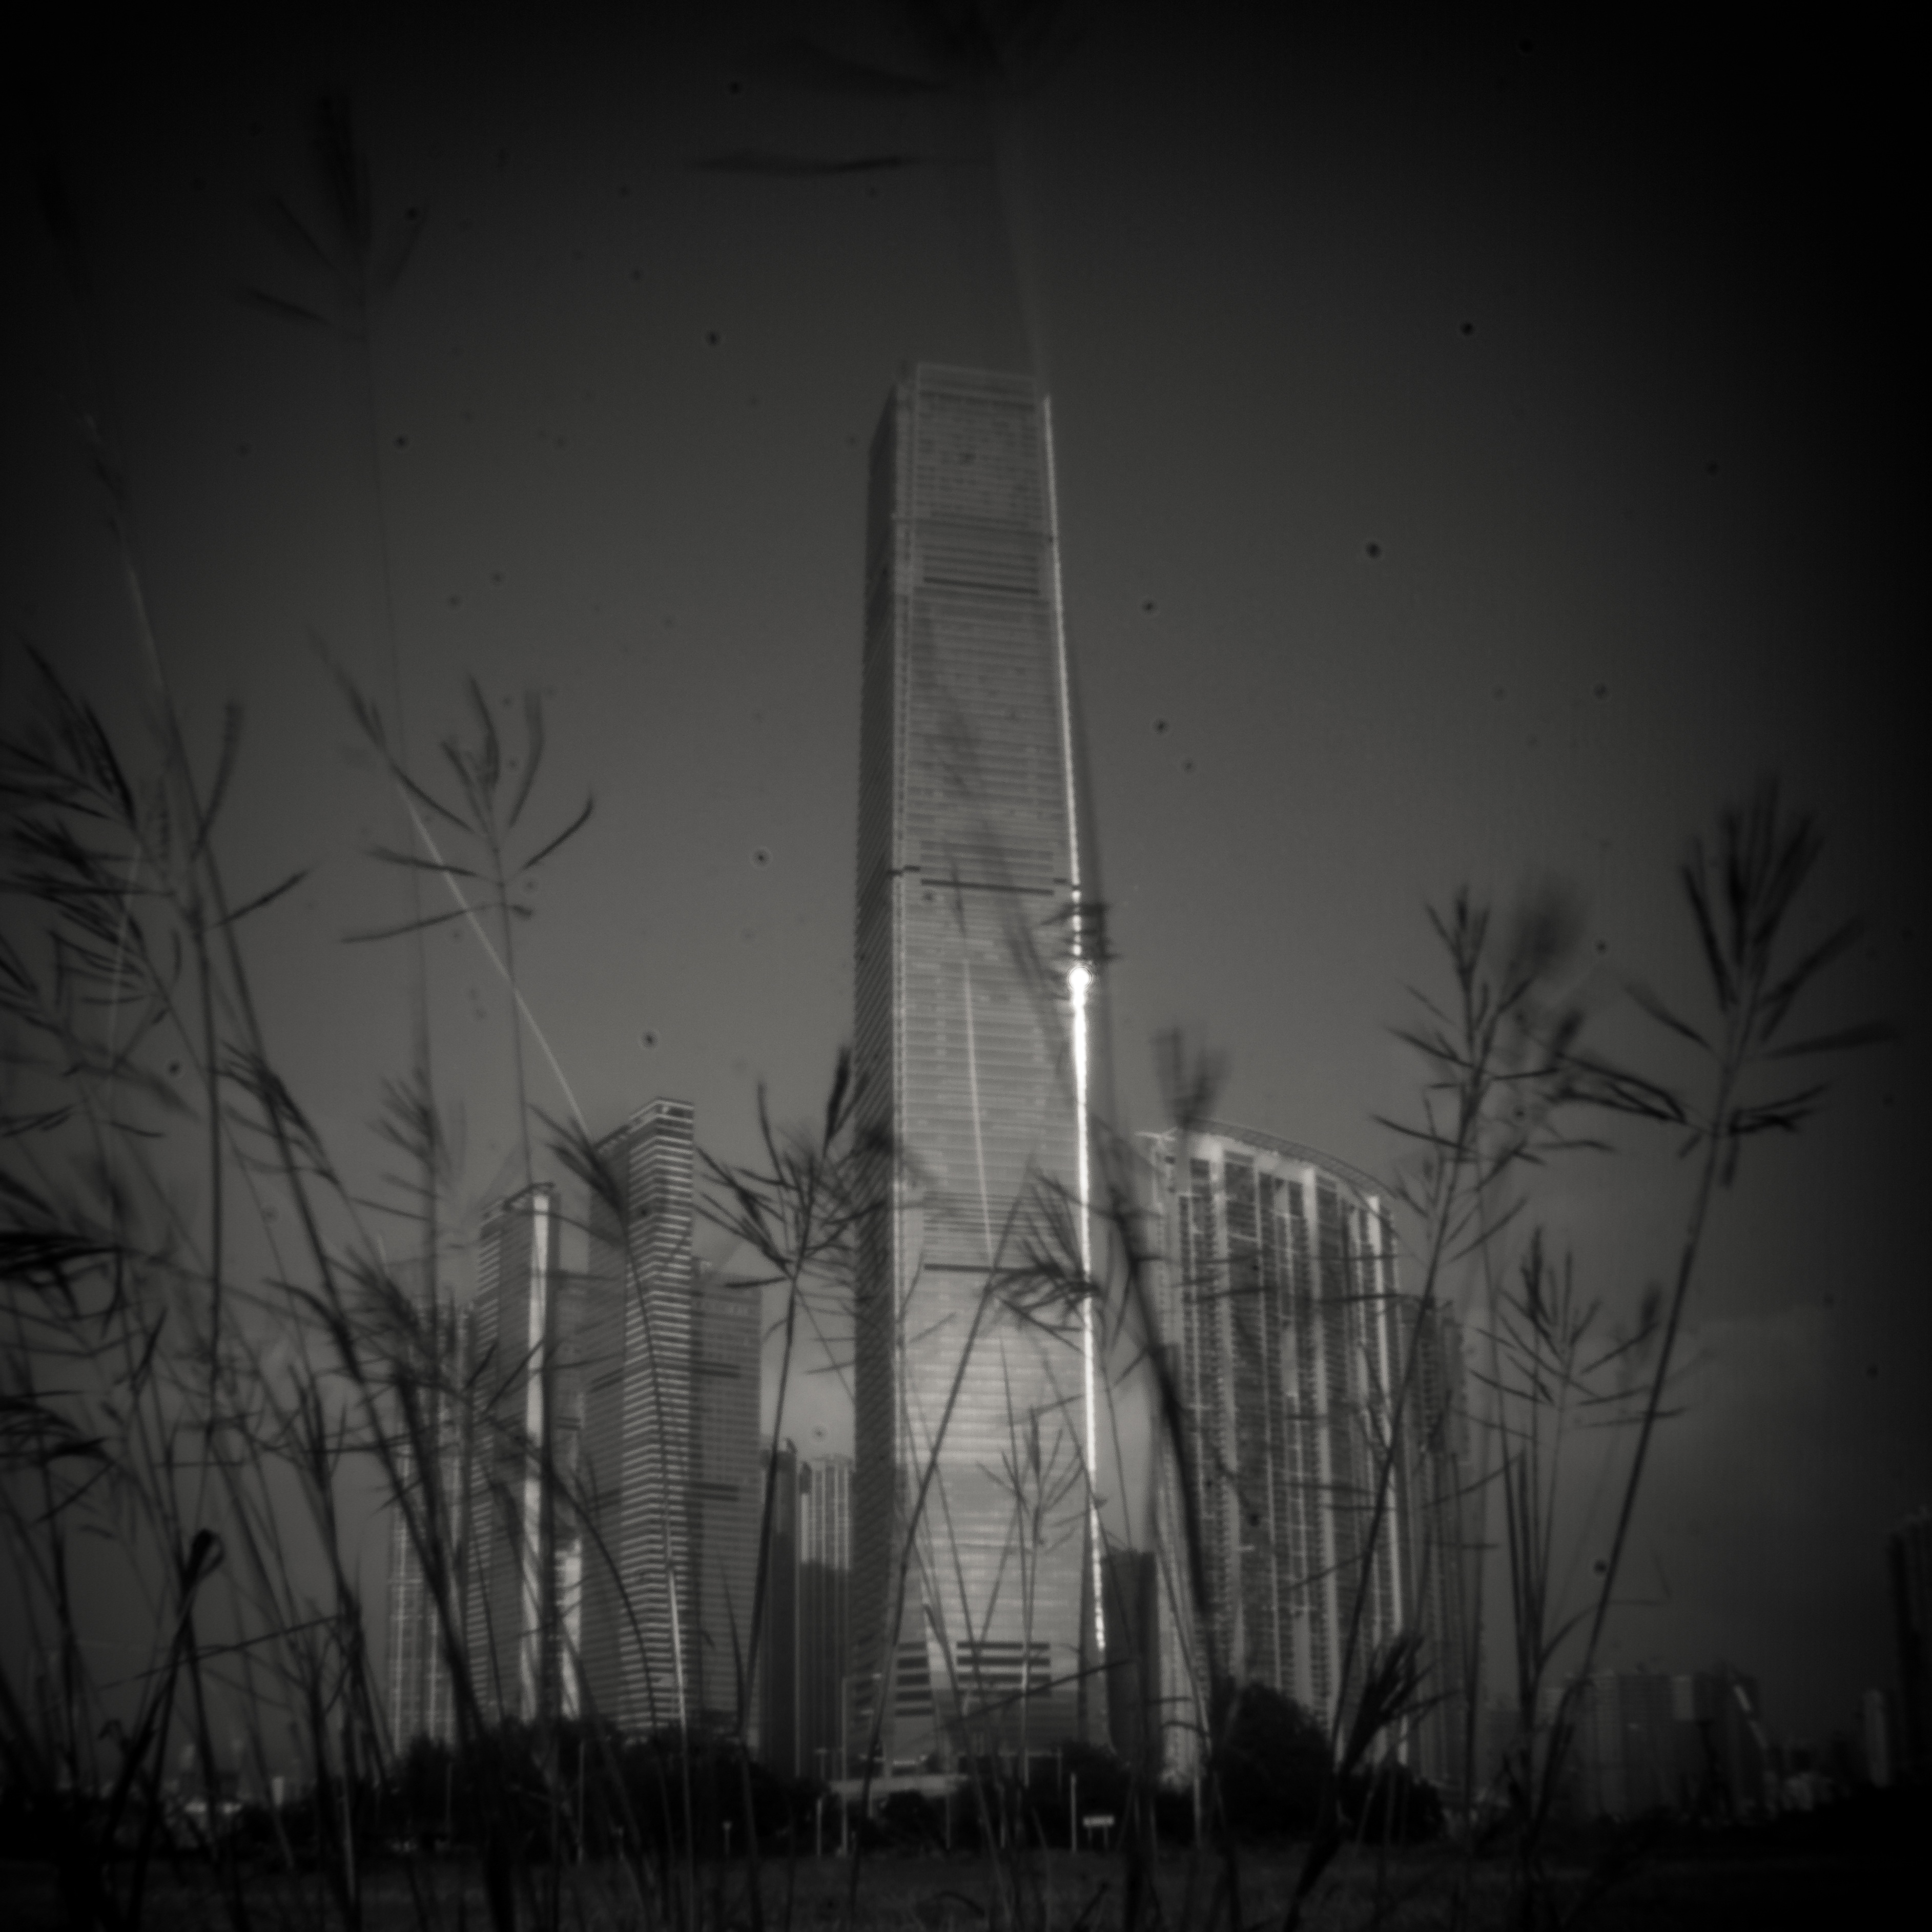
light, black and white, skyline, night, skyscraper, darkness, monochrome, monochrome photography, atmospheric phenomenon, atmosphere of earth